Pennsylvania in the American Revolution

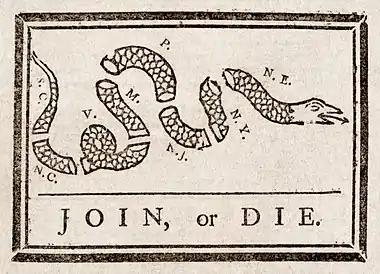
"Join, or Die" by Benjamin Franklin and published in "The Pennsylvania Gazette" on May 9, 1754, was the first political cartoon in America

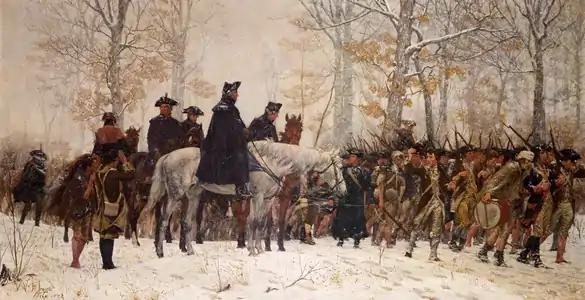
"The March to Valley Forge", an 1883 painting by William B. T. Trego now part of the Museum of the American Revolution collection in Philadelphia

Pennsylvania was the site of many key events associated with the American Revolution and American Revolutionary War. The city of Philadelphia, then capital of the Thirteen Colonies and the largest city in the colonies, was a gathering place for the Founding Fathers who discussed, debated, developed, and ultimately implemented many of the acts, including signing the Declaration of Independence, that inspired and launched the revolution and the quest for independence from the British Empire.